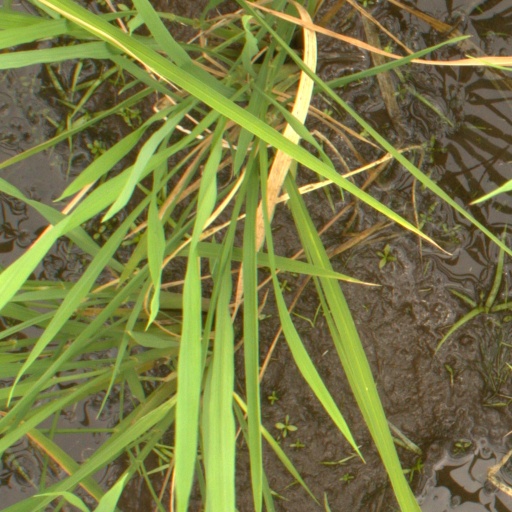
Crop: rice